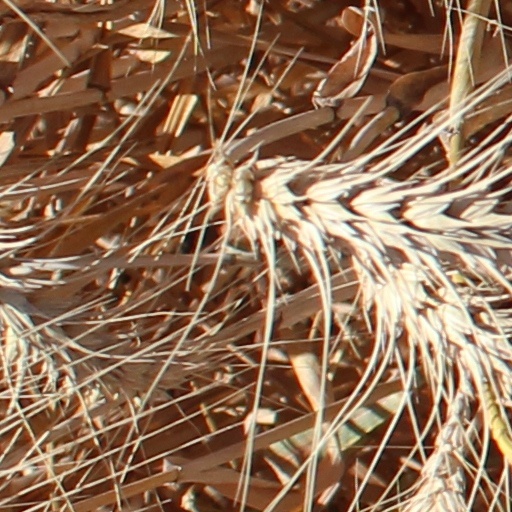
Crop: wheat